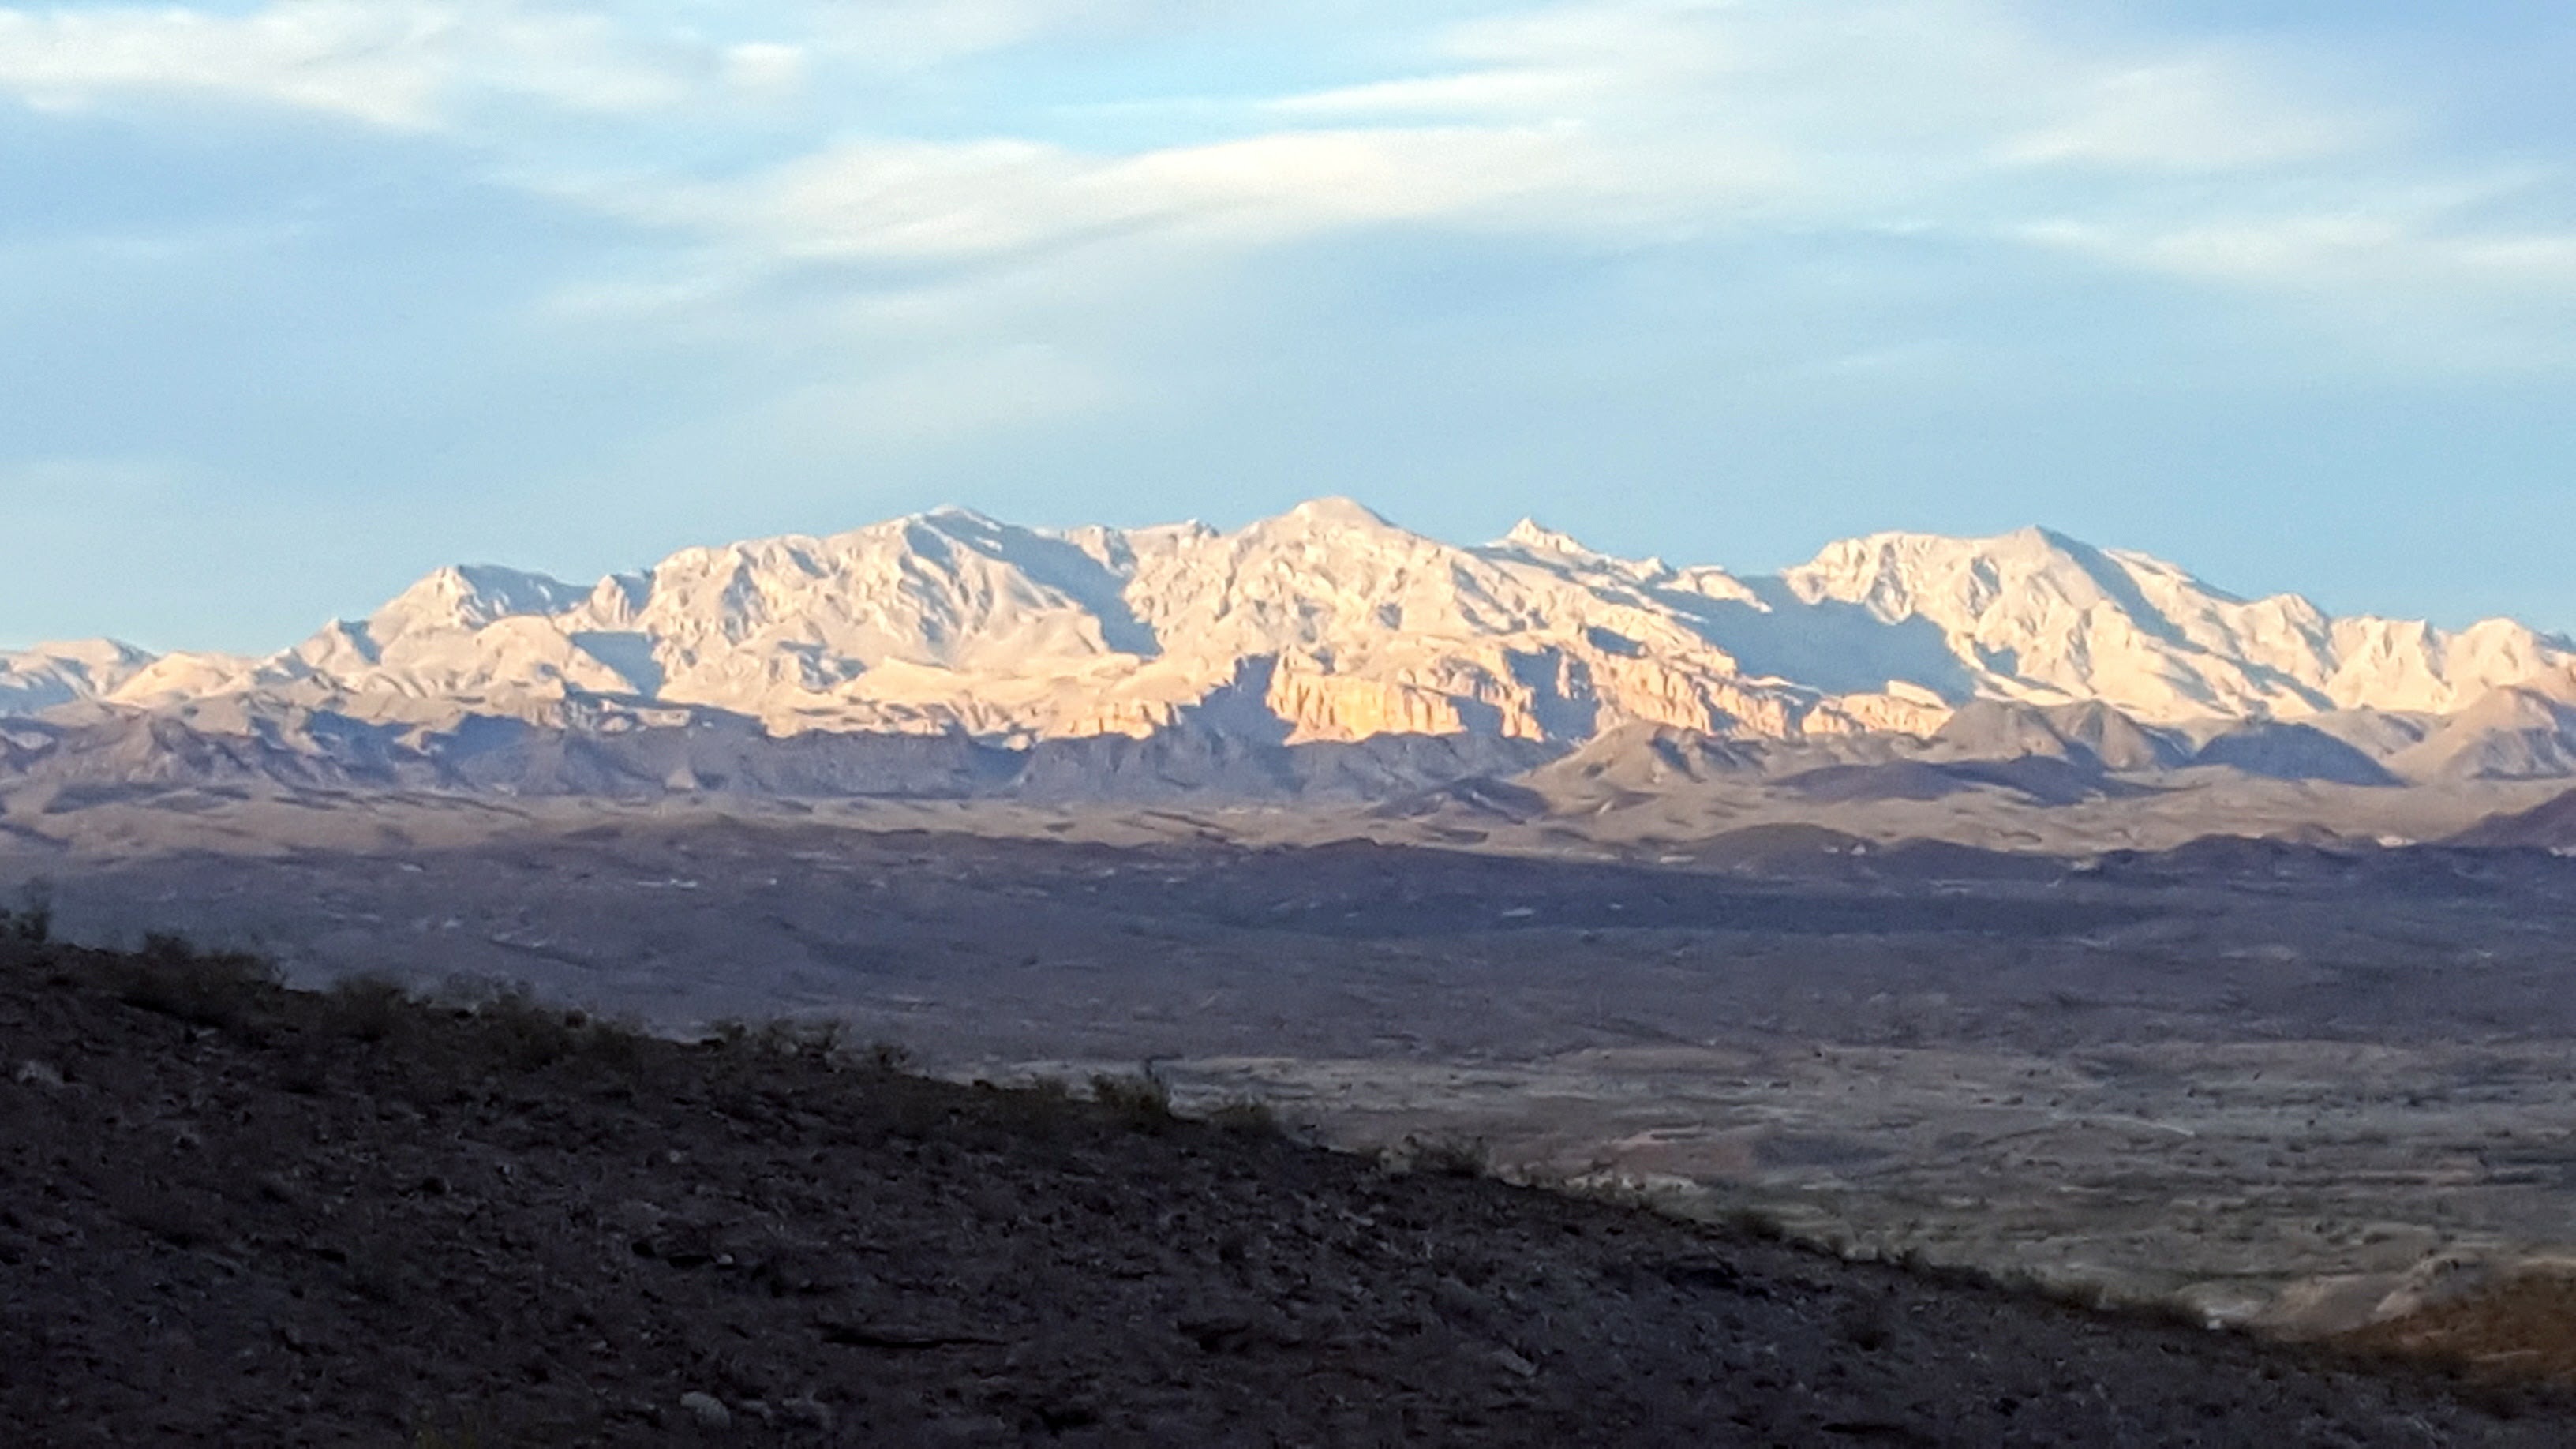
landscape, wilderness, mountain, snow, hill, valley, mountain range, ridge, summit, plateau, fell, landform, mountain pass, geographical feature, mountainous landforms